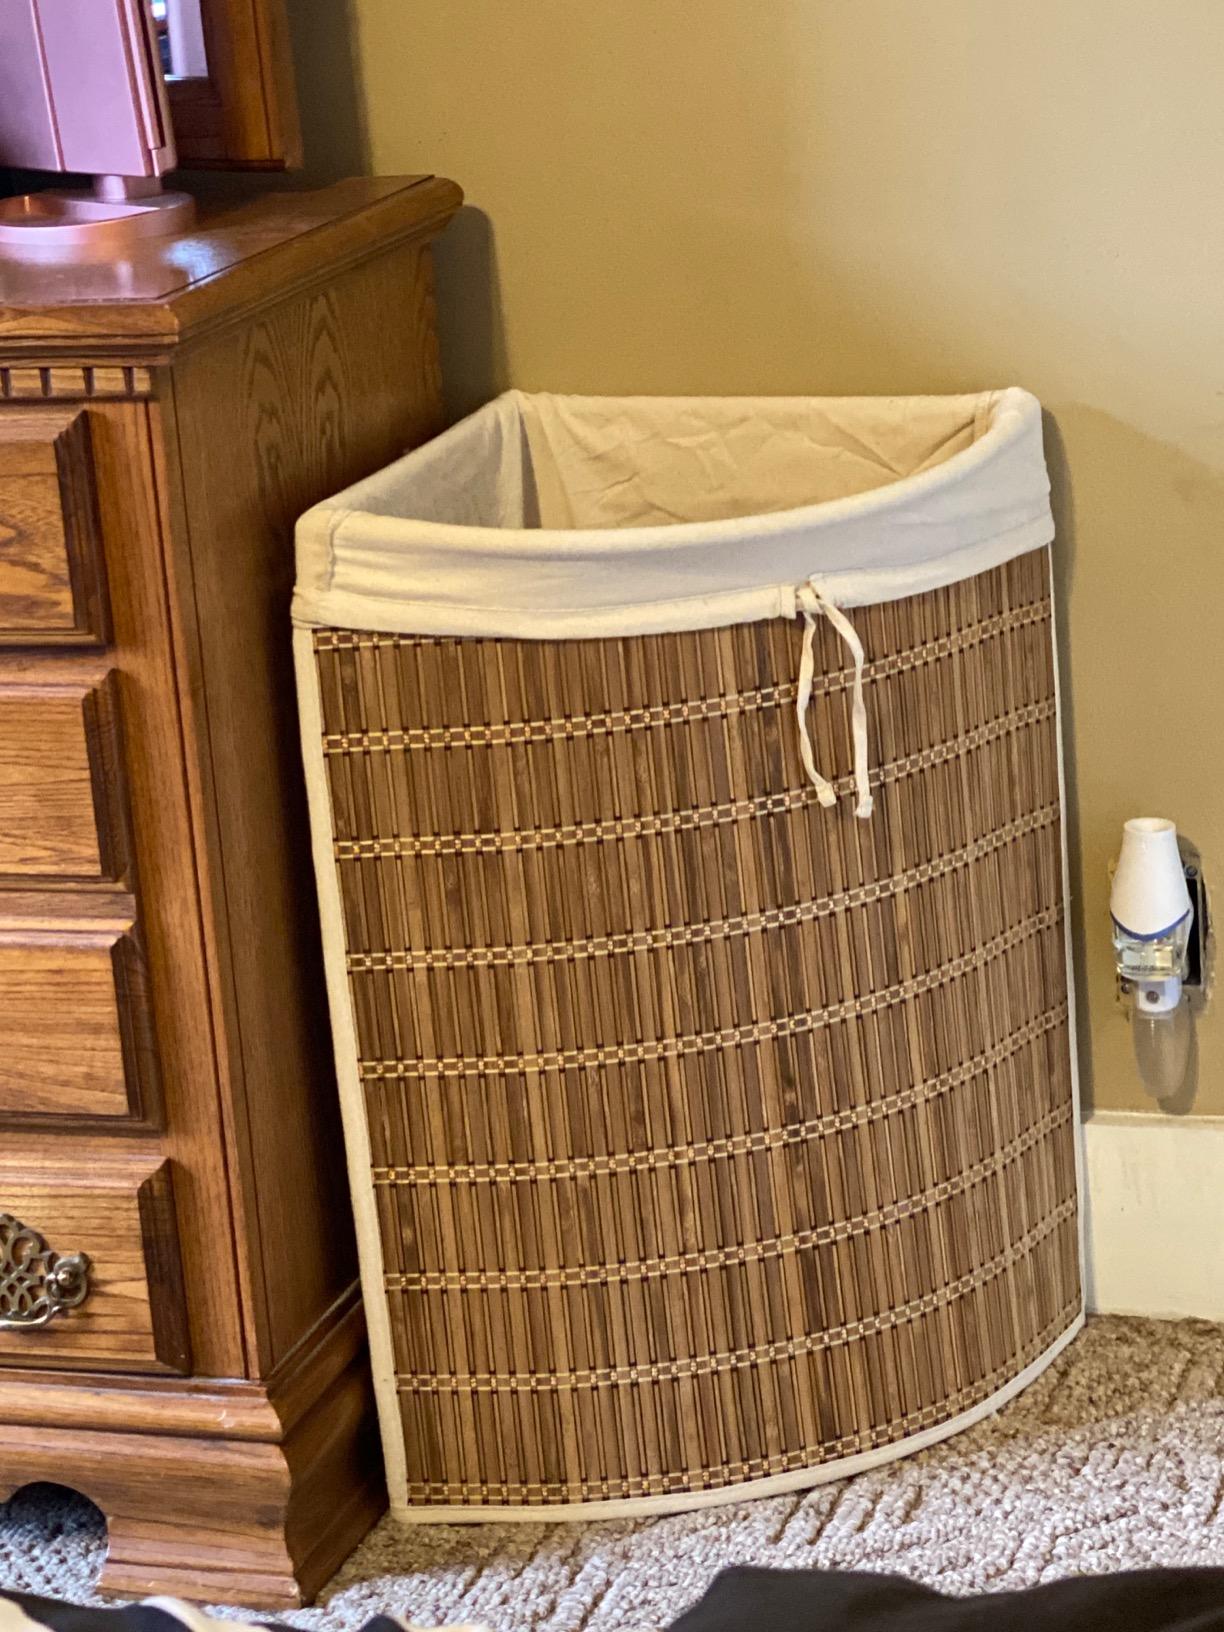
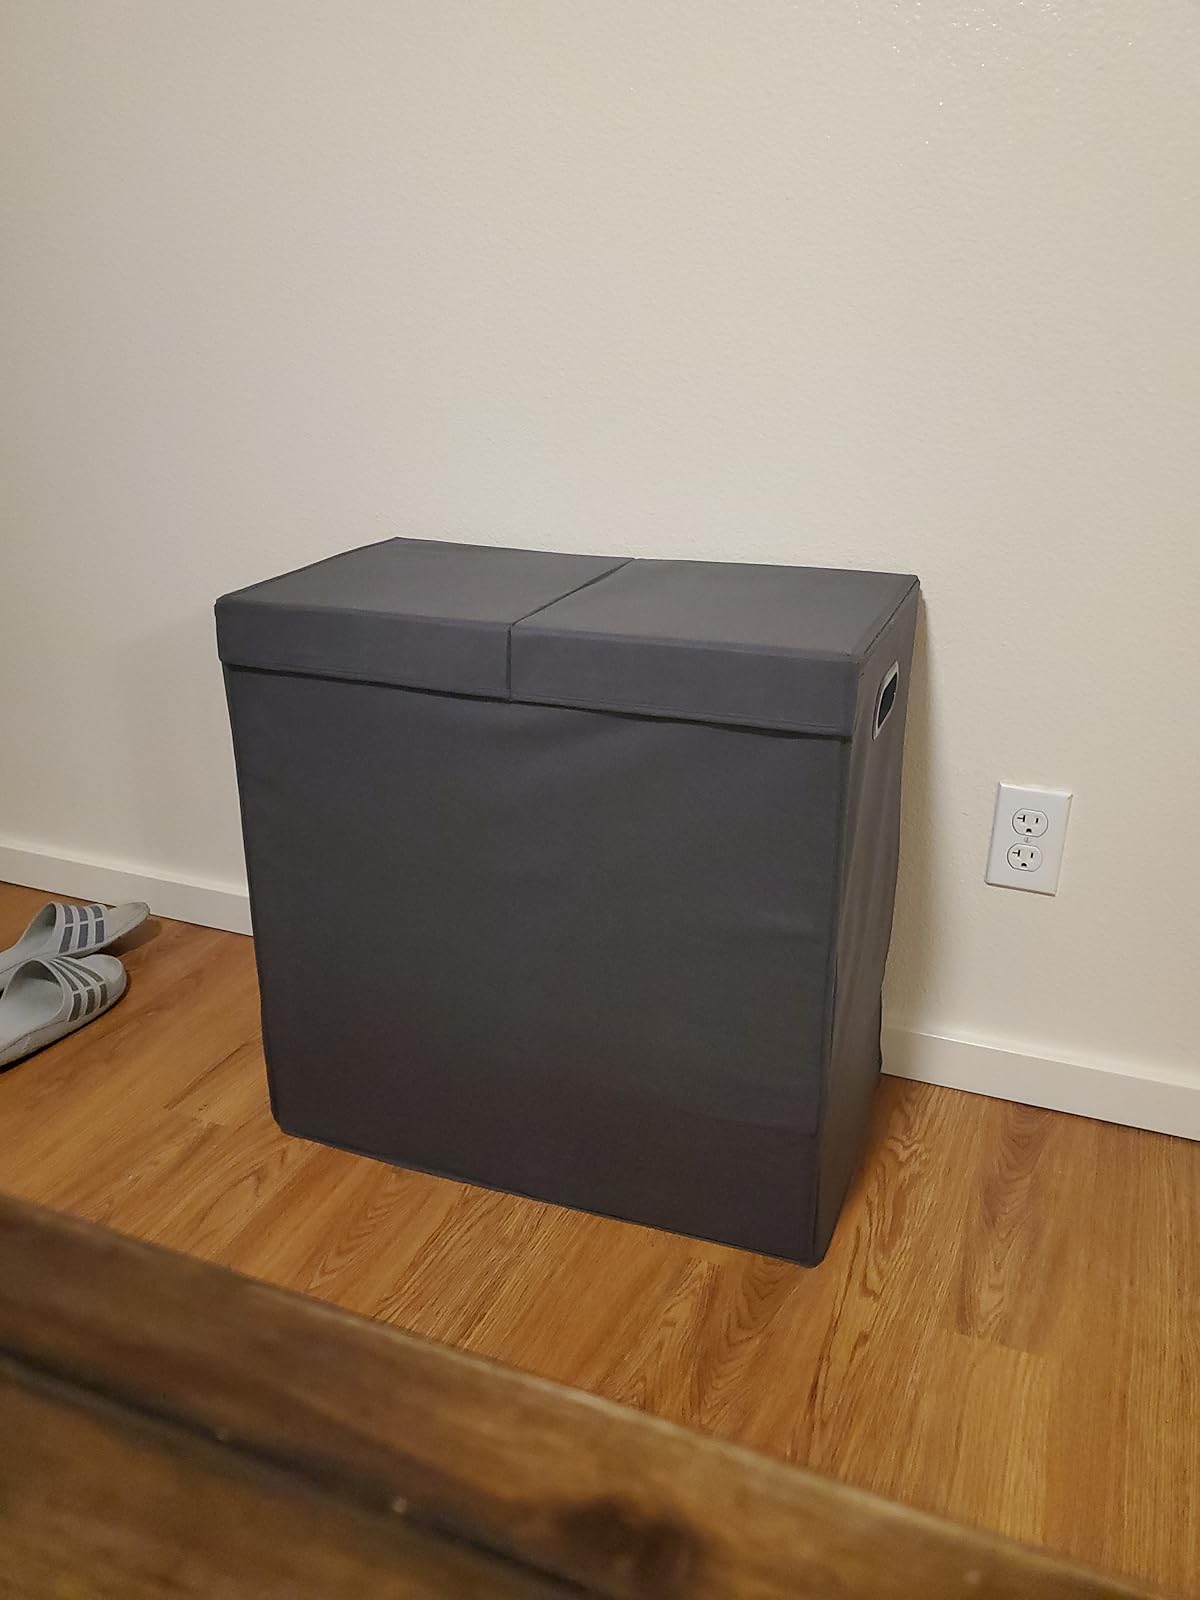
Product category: items_hamper
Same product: no